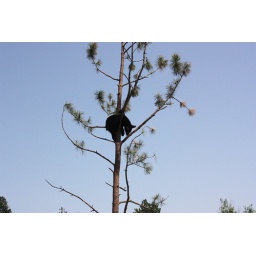
Bear cub sleeping in tree at Bear Country USA - July 21, 2008